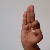
The image shows a hand gesture representing the letter 'F' in Indian Sign Language.